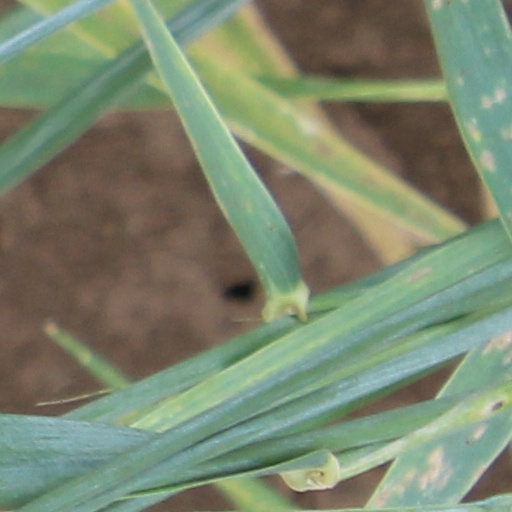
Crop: wheat